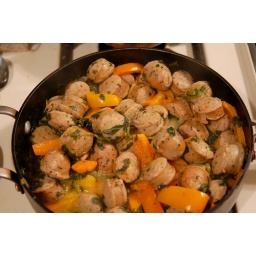
sauteed orange peppers, spinach and sausage in butter, garlic, black pepper and white wine